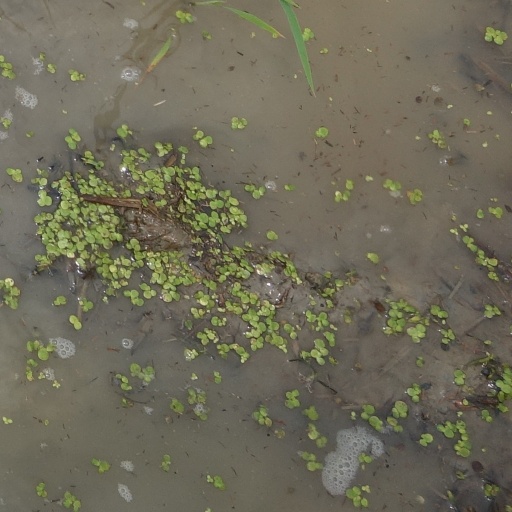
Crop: rice